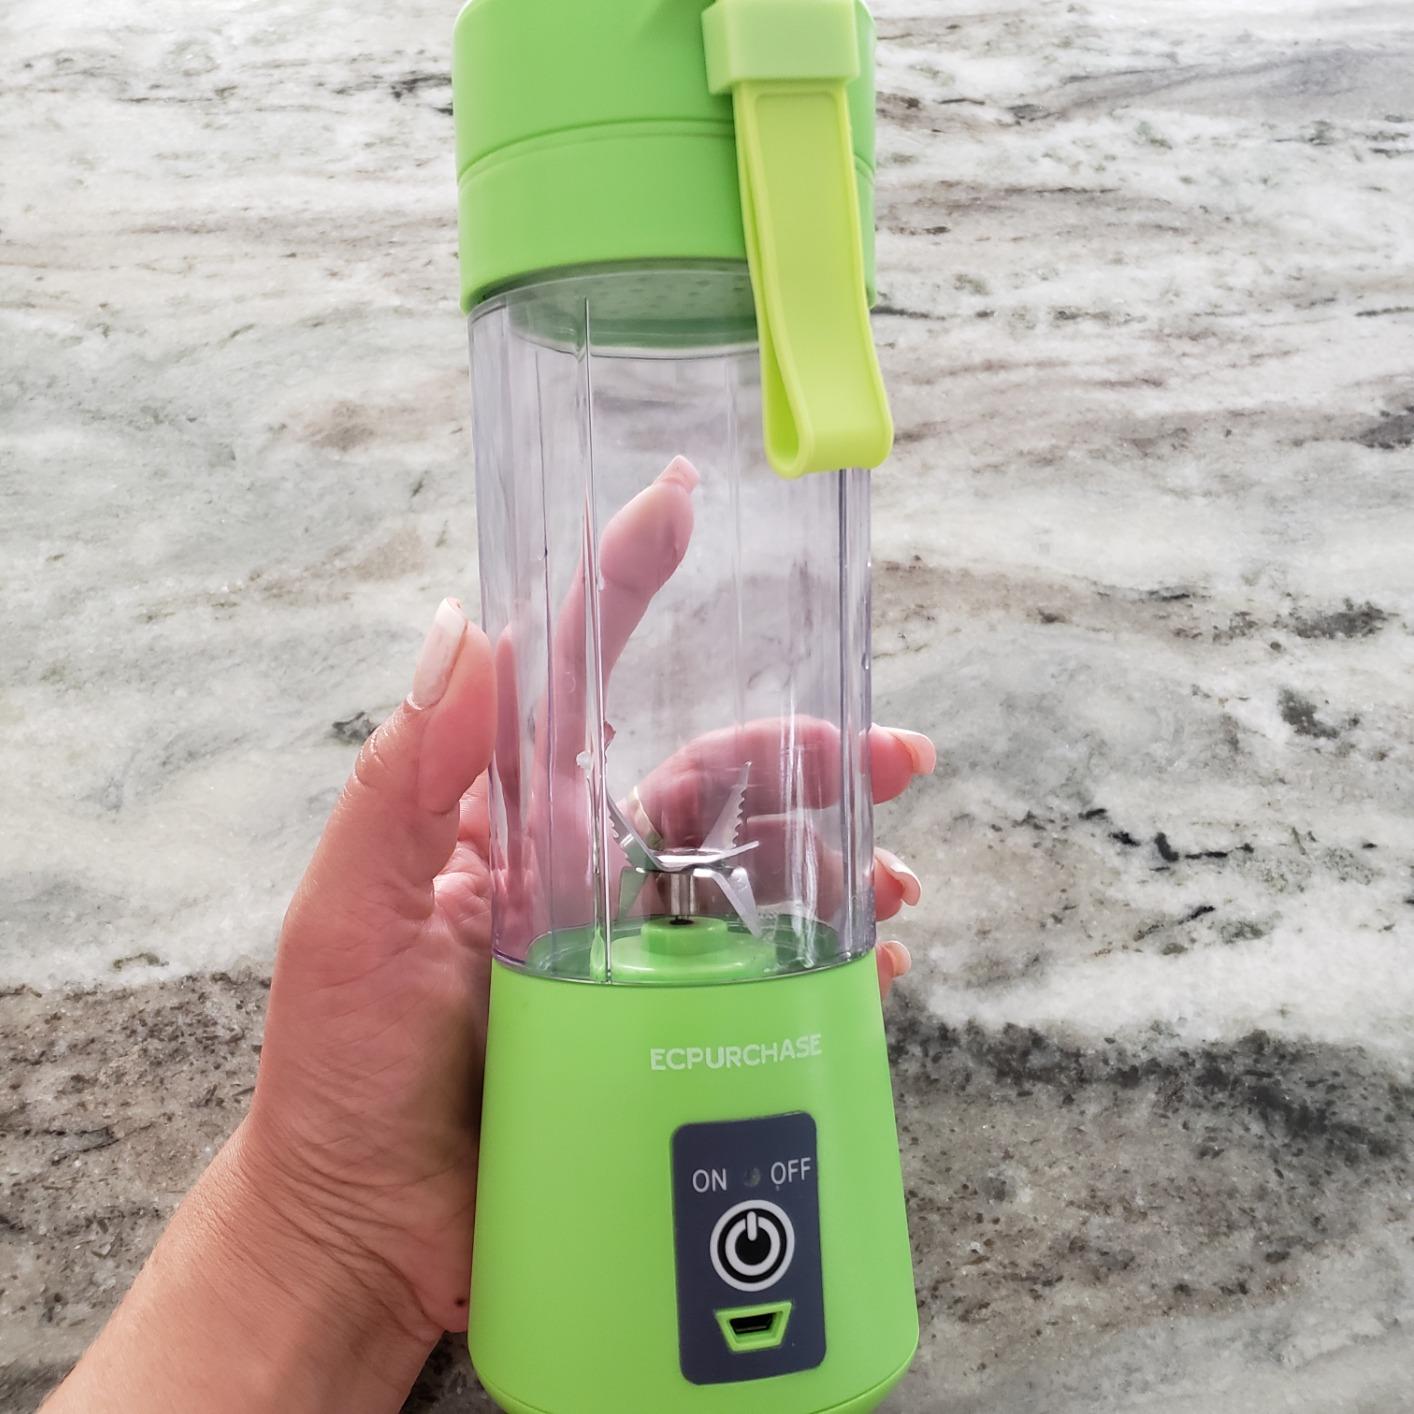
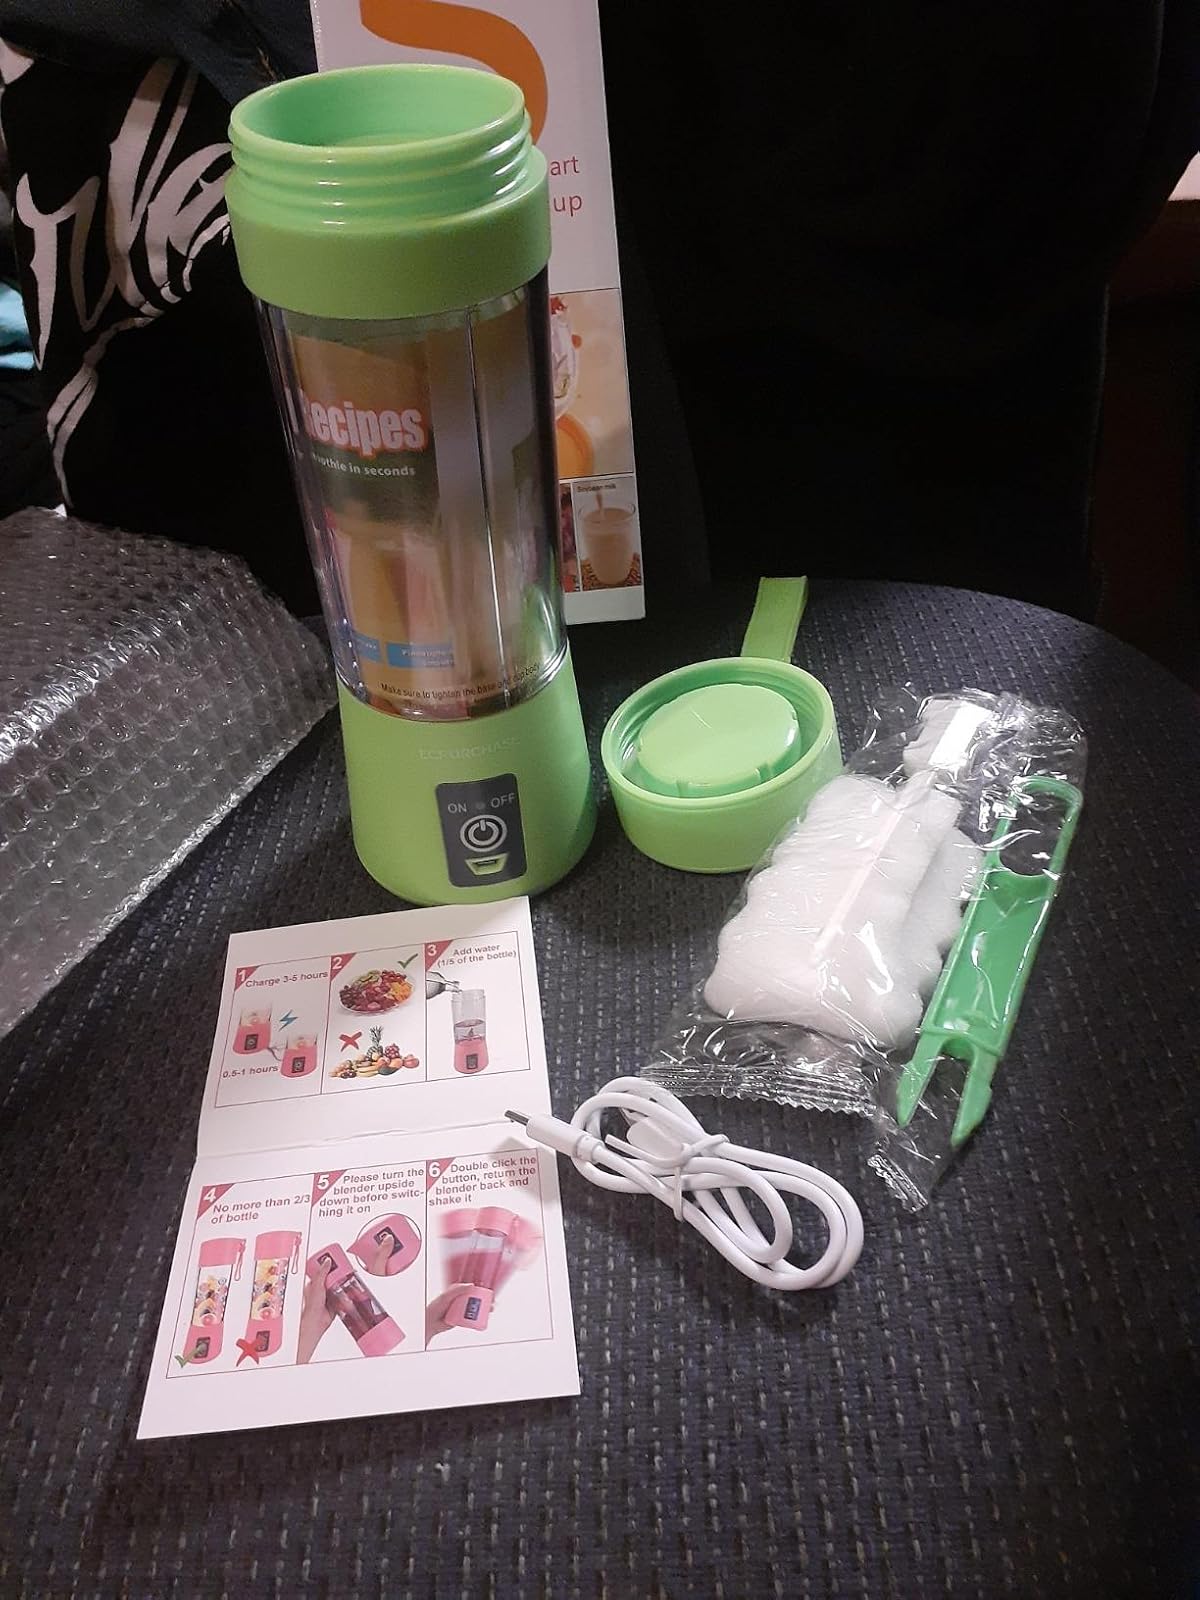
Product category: items_blender
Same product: yes